Senku Ishigami

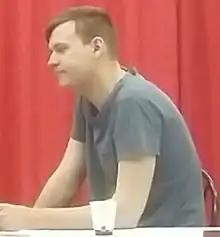
Aaron Dismuke has received praise for his performance as the English voice of Senku.

Riichiro Inagaki created Senku as an alternative of superheroes rarely explored in fiction as Senku does not possess any supernatural power. Inagaki thought about the average person. For the average person to accomplish something, he would need to keep working and build up towards whatever the goal is. He claims that he wondered "what's a cool way to portray that average person working hard for their goal?" To amplify that idea of not being able to do anything was the idea of petrification; Senku was created with the idea of being the embodiement of "working diligently by counting for a couple thousand years". Inagaki further wanted to make Senku as a unique character in the manga to the point the other characters are listed as "non-Senku" as he wanted to explore relationships where the cast develop a bond together.